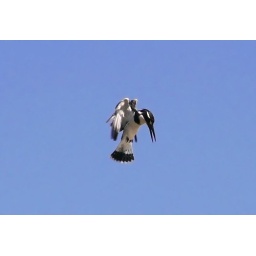
Pied Kingfisher : that bird was amazing... standing on the air, watching down for fish, over the lake Tana, Ethiopia.